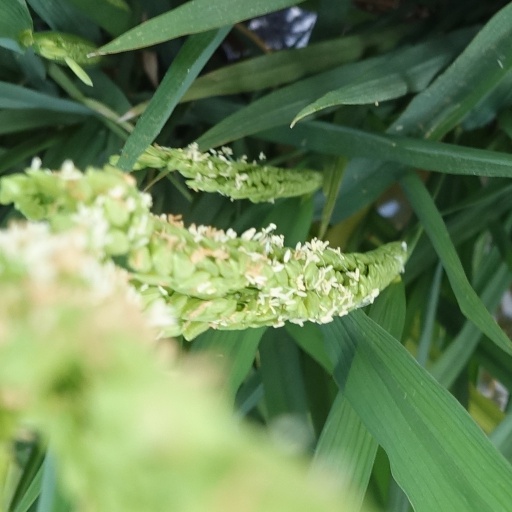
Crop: rice